Takeda Yoshinobu

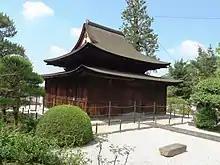
Toukouji Temple where Yoshinobu was imprisoned

Takeda Yoshinobu (武田 義信, 1538 – November 19, 1567) was a Japanese "daimyō" of the Sengoku period.